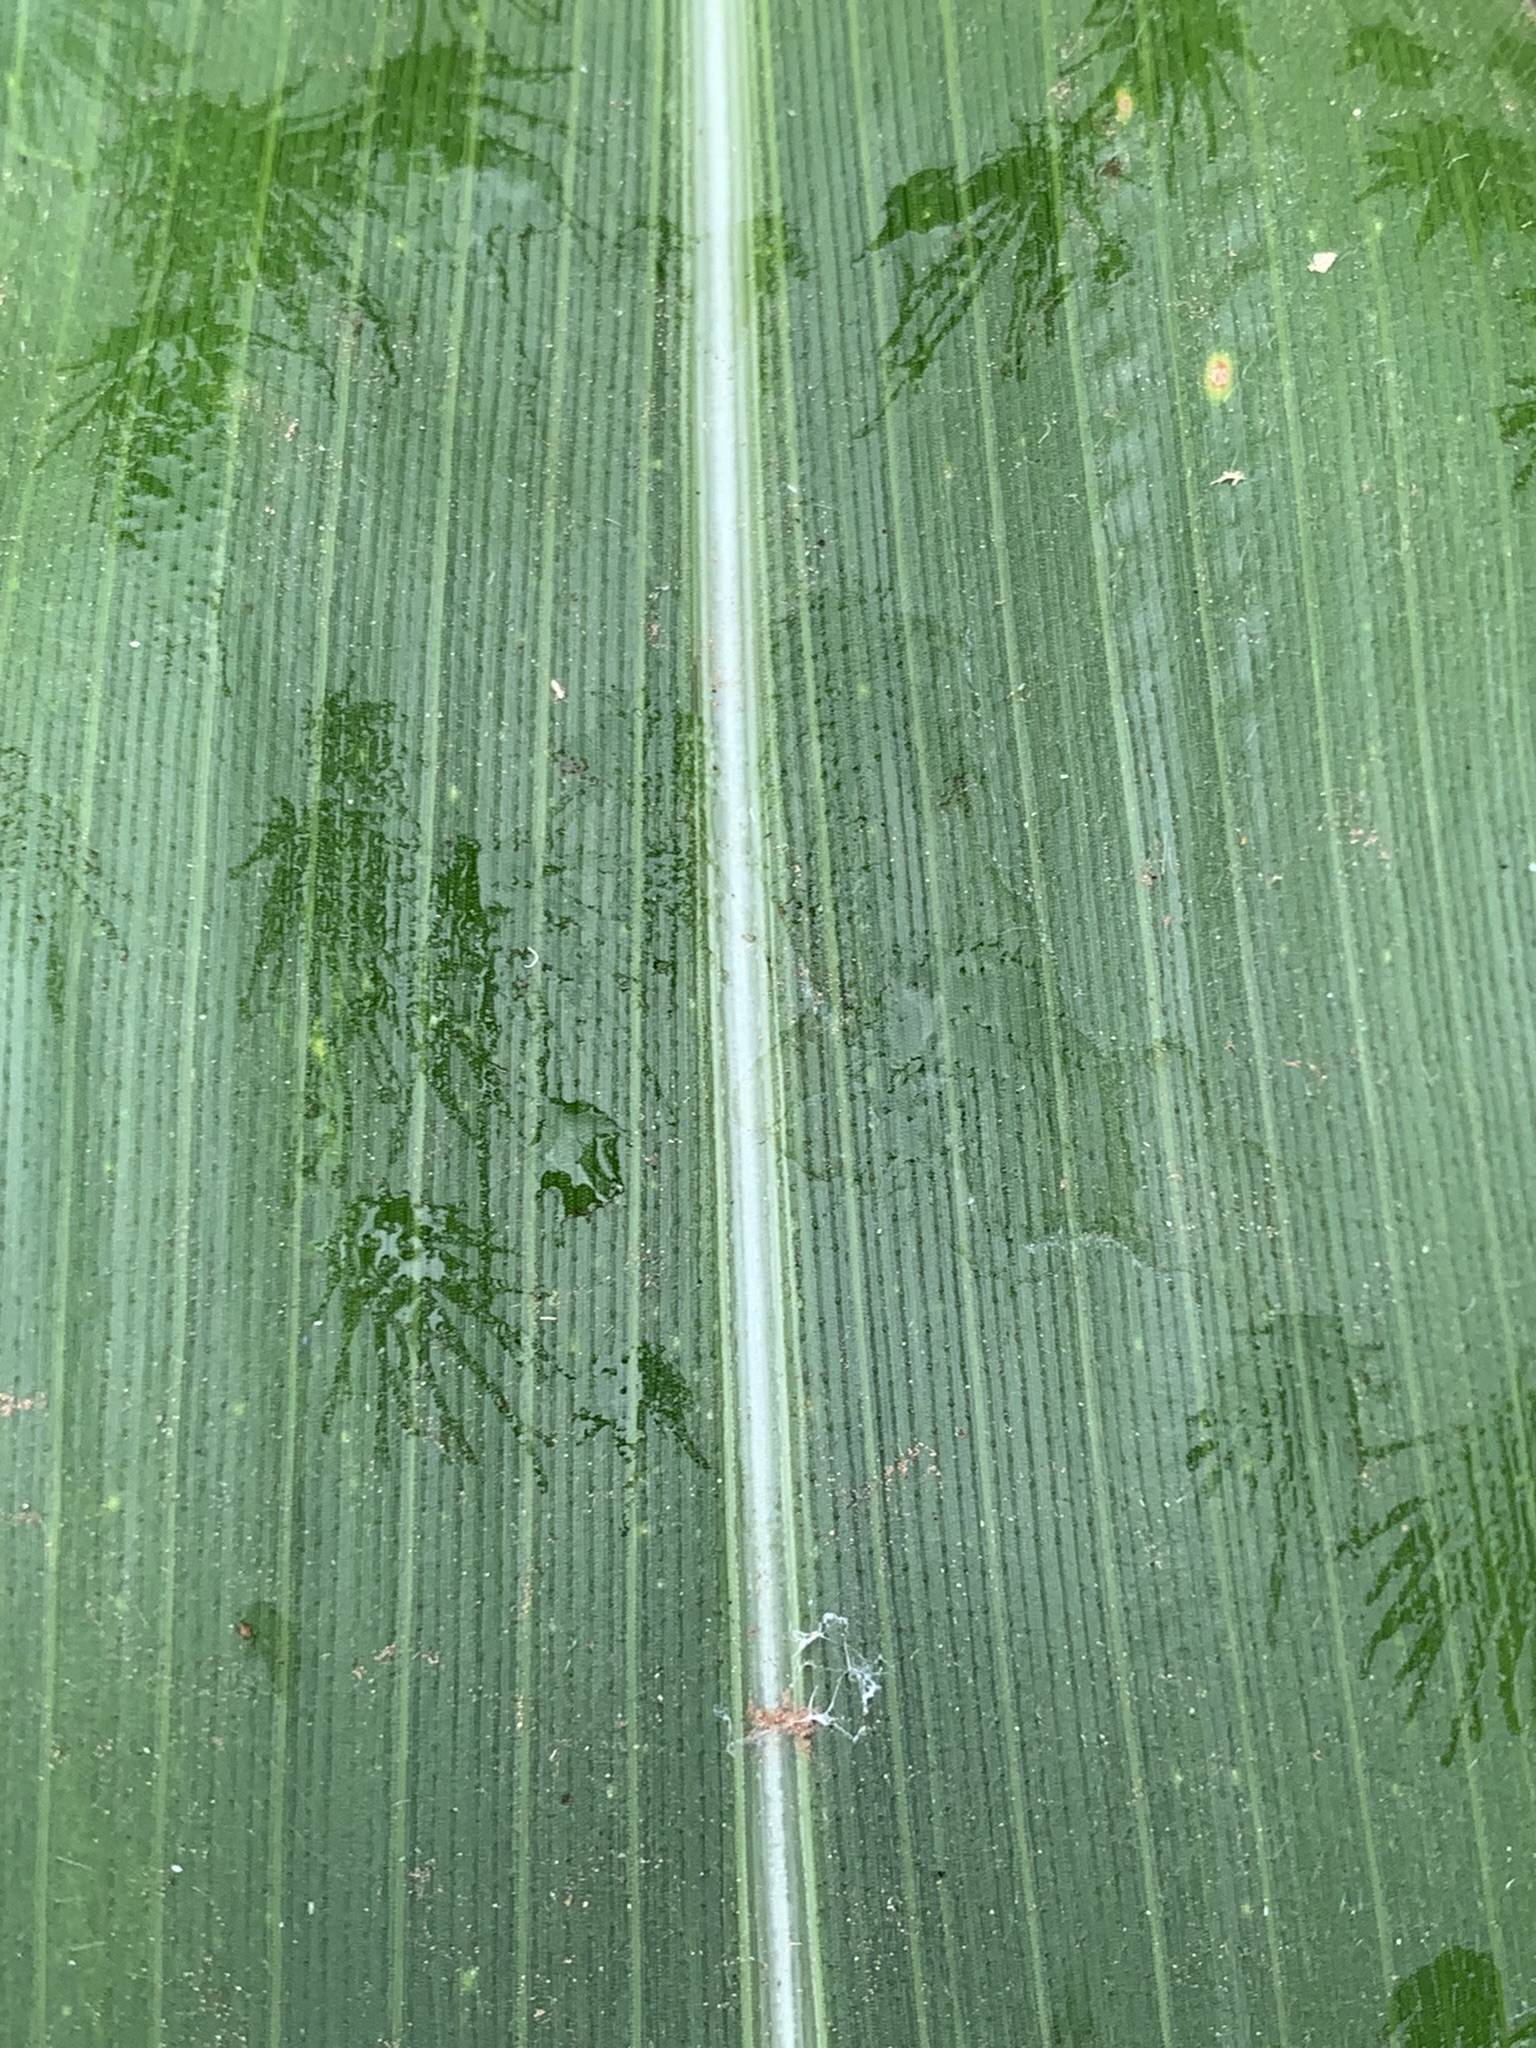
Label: Healthy